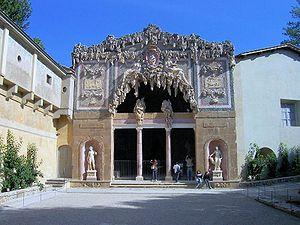
Le corridor de Vasari est le passage protégé et couvert qu'empruntaient les Médicis entre le palazzo Vecchio et le palais Pitti et qui traverse l'Arno, au-dessus du Ponte Vecchio, à Florence. Il est actuellement fermé au public.
La Grotte de Buontalenti se situe au Palais Pitti près du jardin de Boboli, à Florence, en Toscane, région de l'Italie.